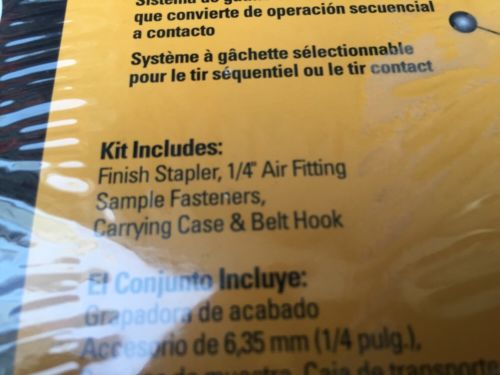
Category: stapler